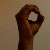
The image shows a hand gesture representing the letter 'O' in Indian Sign Language.